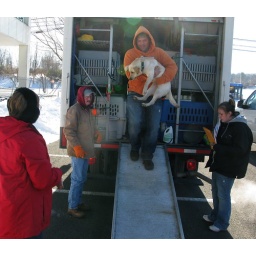
And the green light (flare) danced all around all around...also a sign of the heart chaktra...center of love and compassion.